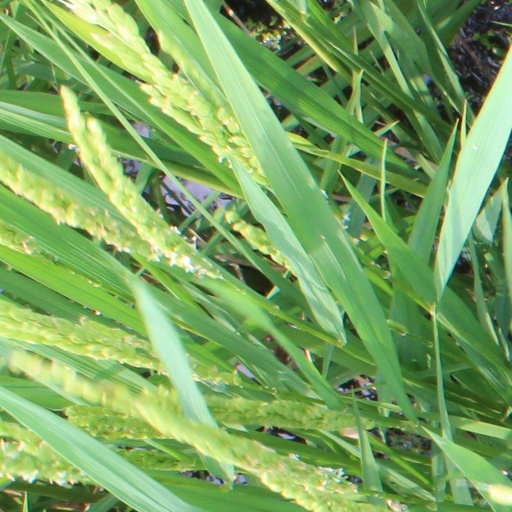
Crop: rice